Pilot (Devious Maids)

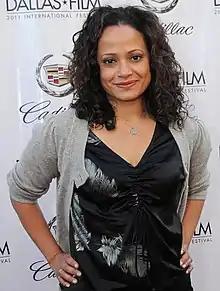
Judy Reyes plays Zoila.

On May 14, 2012, the pilot was not picked up by ABC for the 2012–13 United States network schedule. On June 22, Lifetime picked up the pilot with a thirteen-episode order. The network stated that they were "thrilled to be getting into business with one of entertainment’s true visionaries. This show and Marc Cherry’s unique story telling voice perfectly articulate Lifetime’s strategy of attracting top-tier creatives with their most original and exciting projects." Wolé Parks was added to the cast in a regular role on November 21. Melinda Page Hamilton and Matt Cedeño were added to the cast in recurring roles with the promise of promotion if the show got picked up for a second season on November 26. Both were expected to appear in the pilot episode.